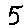
Label: 5